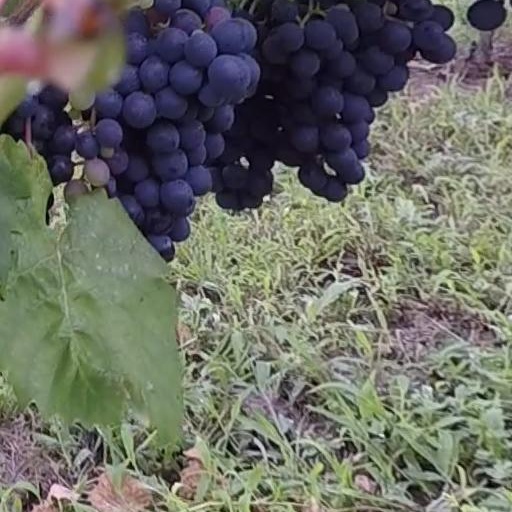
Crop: grape